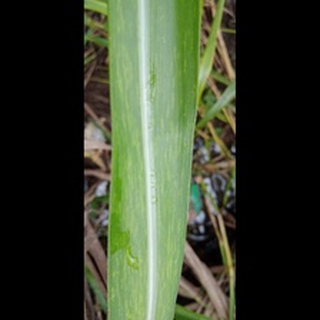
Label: sugarcane_mosaic